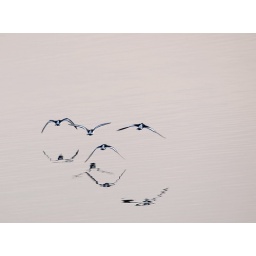
4 Oystercatchers (Haemotopus ostralegus) flying low over the water in the evening